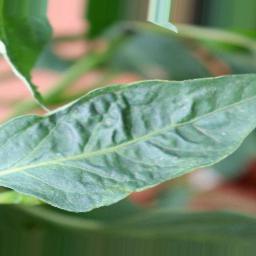
Label: mites_and_trips